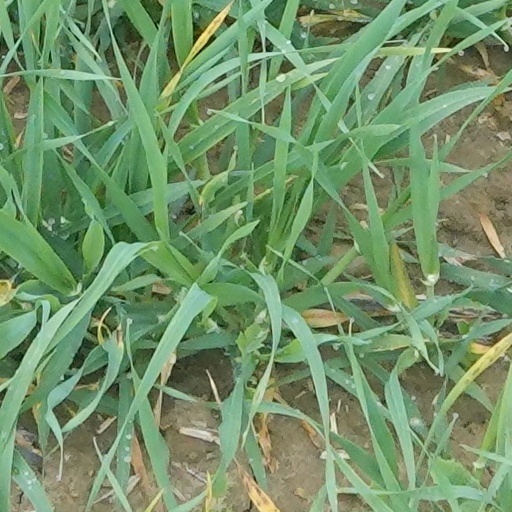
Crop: wheat